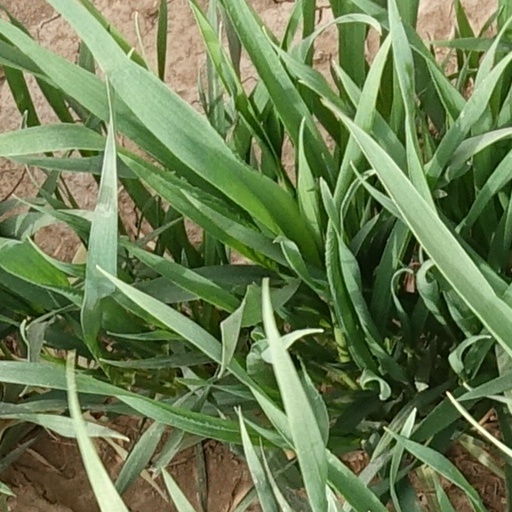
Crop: wheat